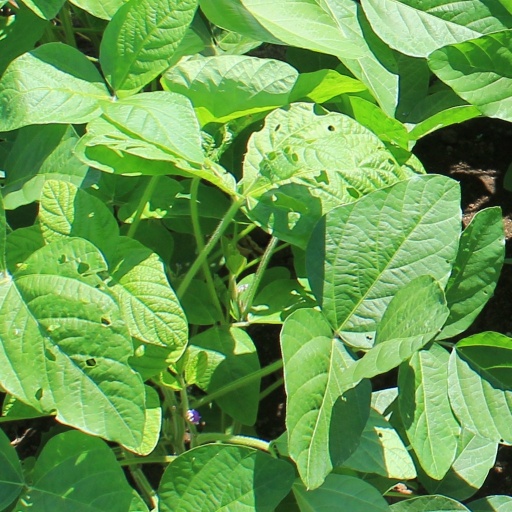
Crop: soybean